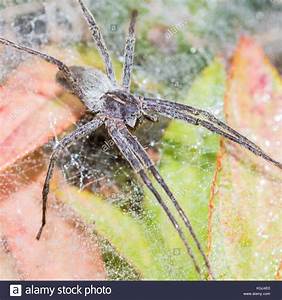
Label: spider